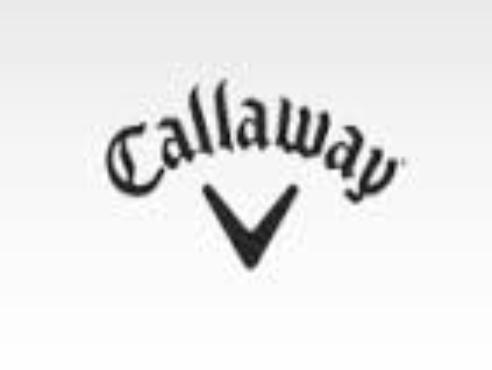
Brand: Callaway
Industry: Sports